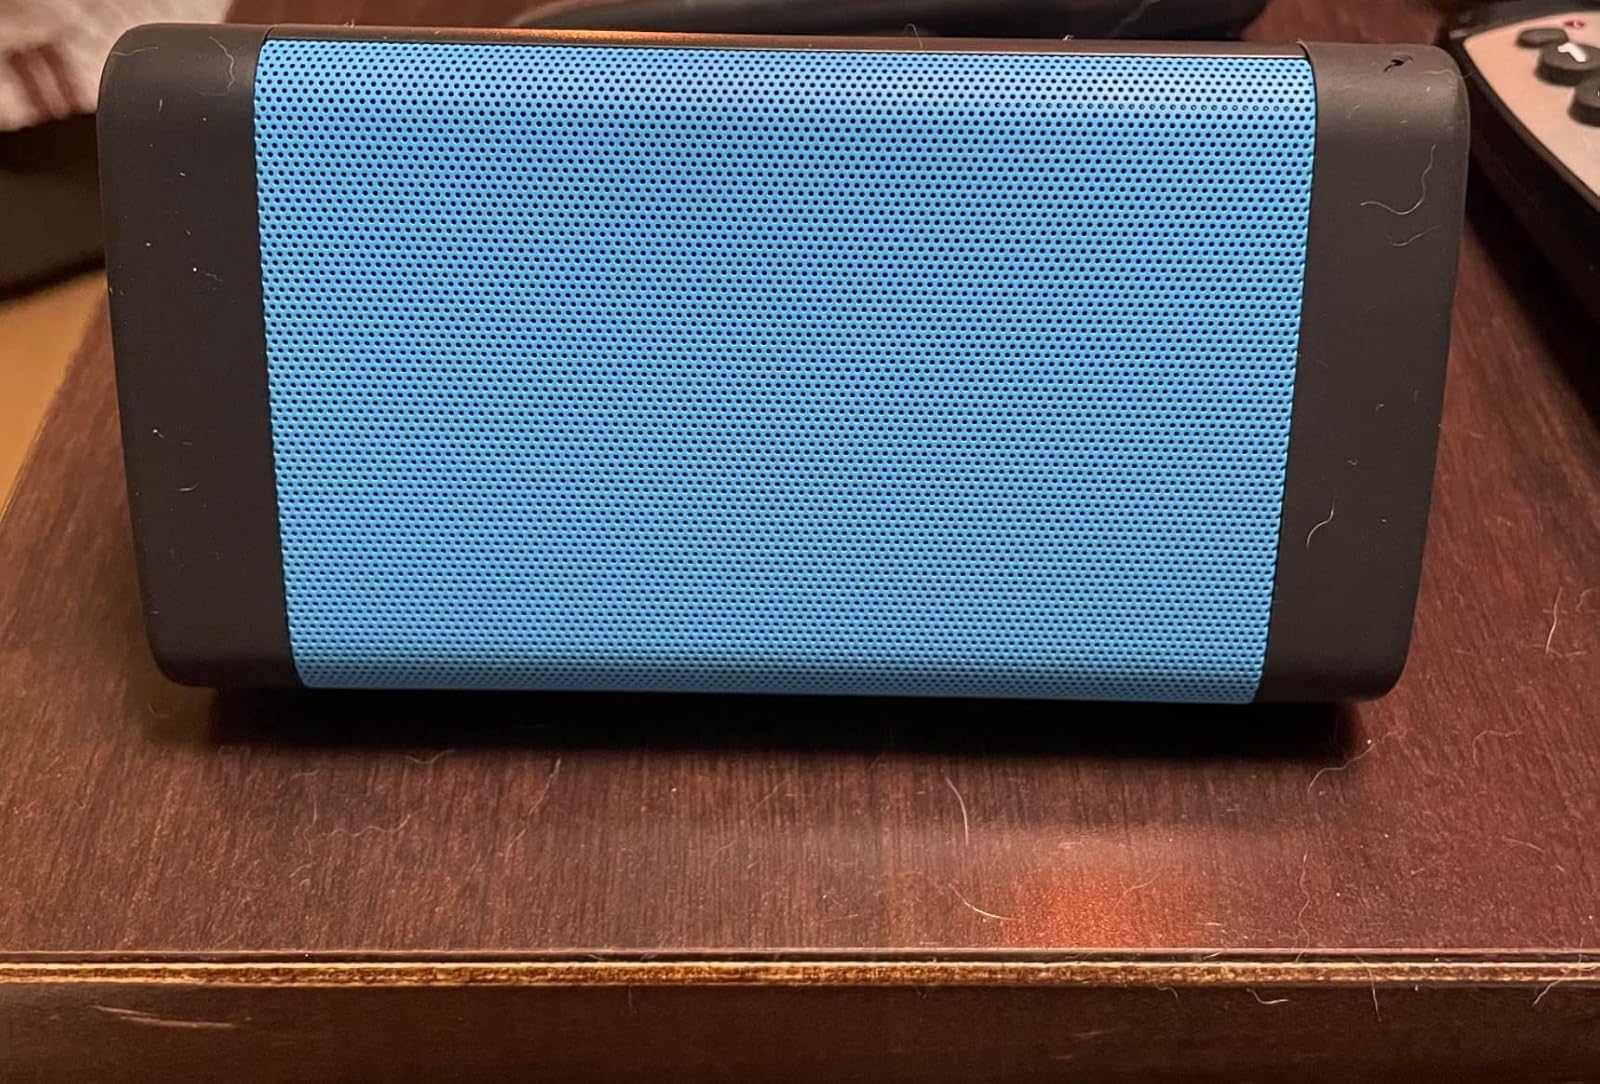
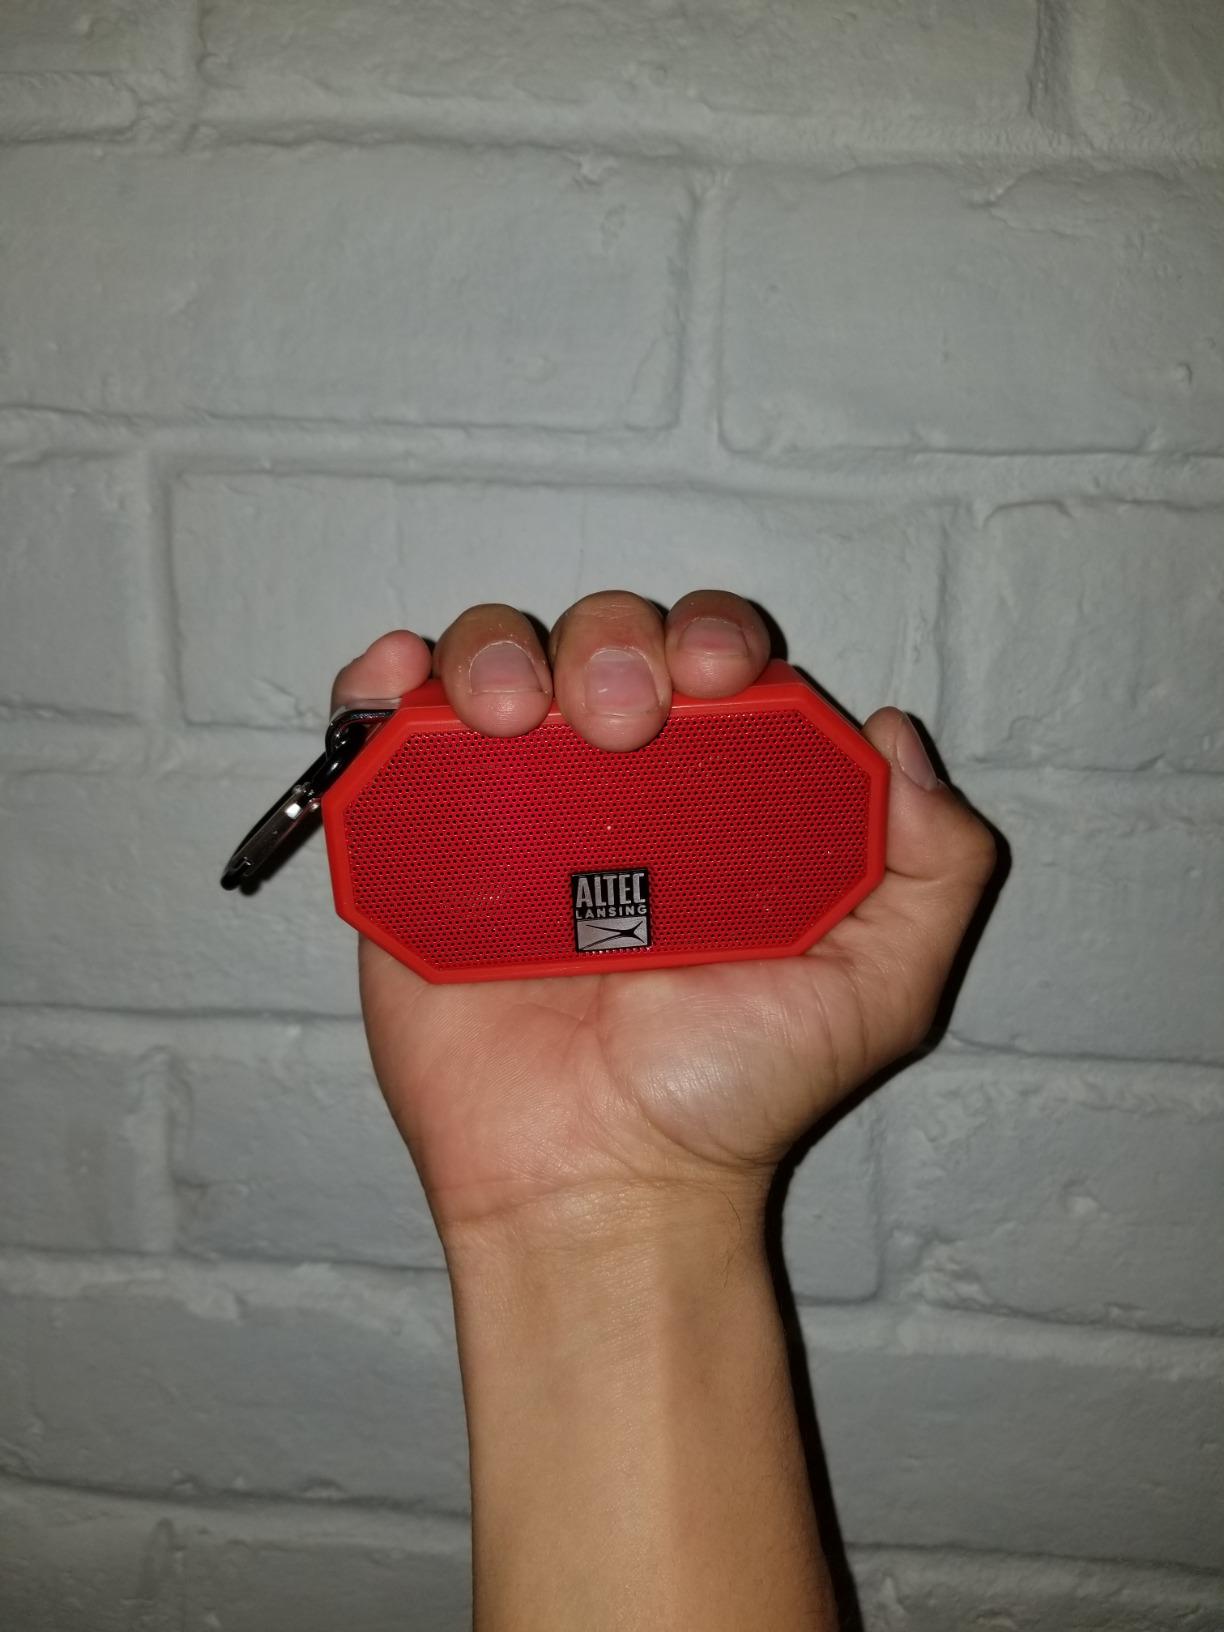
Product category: speaker
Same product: no